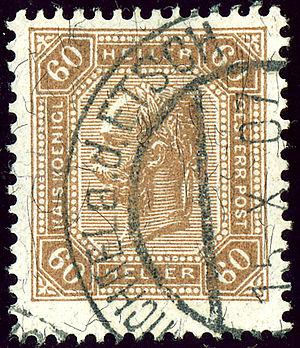
San Michele all'Adige, Sankt Michael am Etsch est une commune italienne d'environ 2 900 habitants située dans la province autonome de Trente dans la région du Trentin-Haut-Adige dans le nord-est de l'Italie.